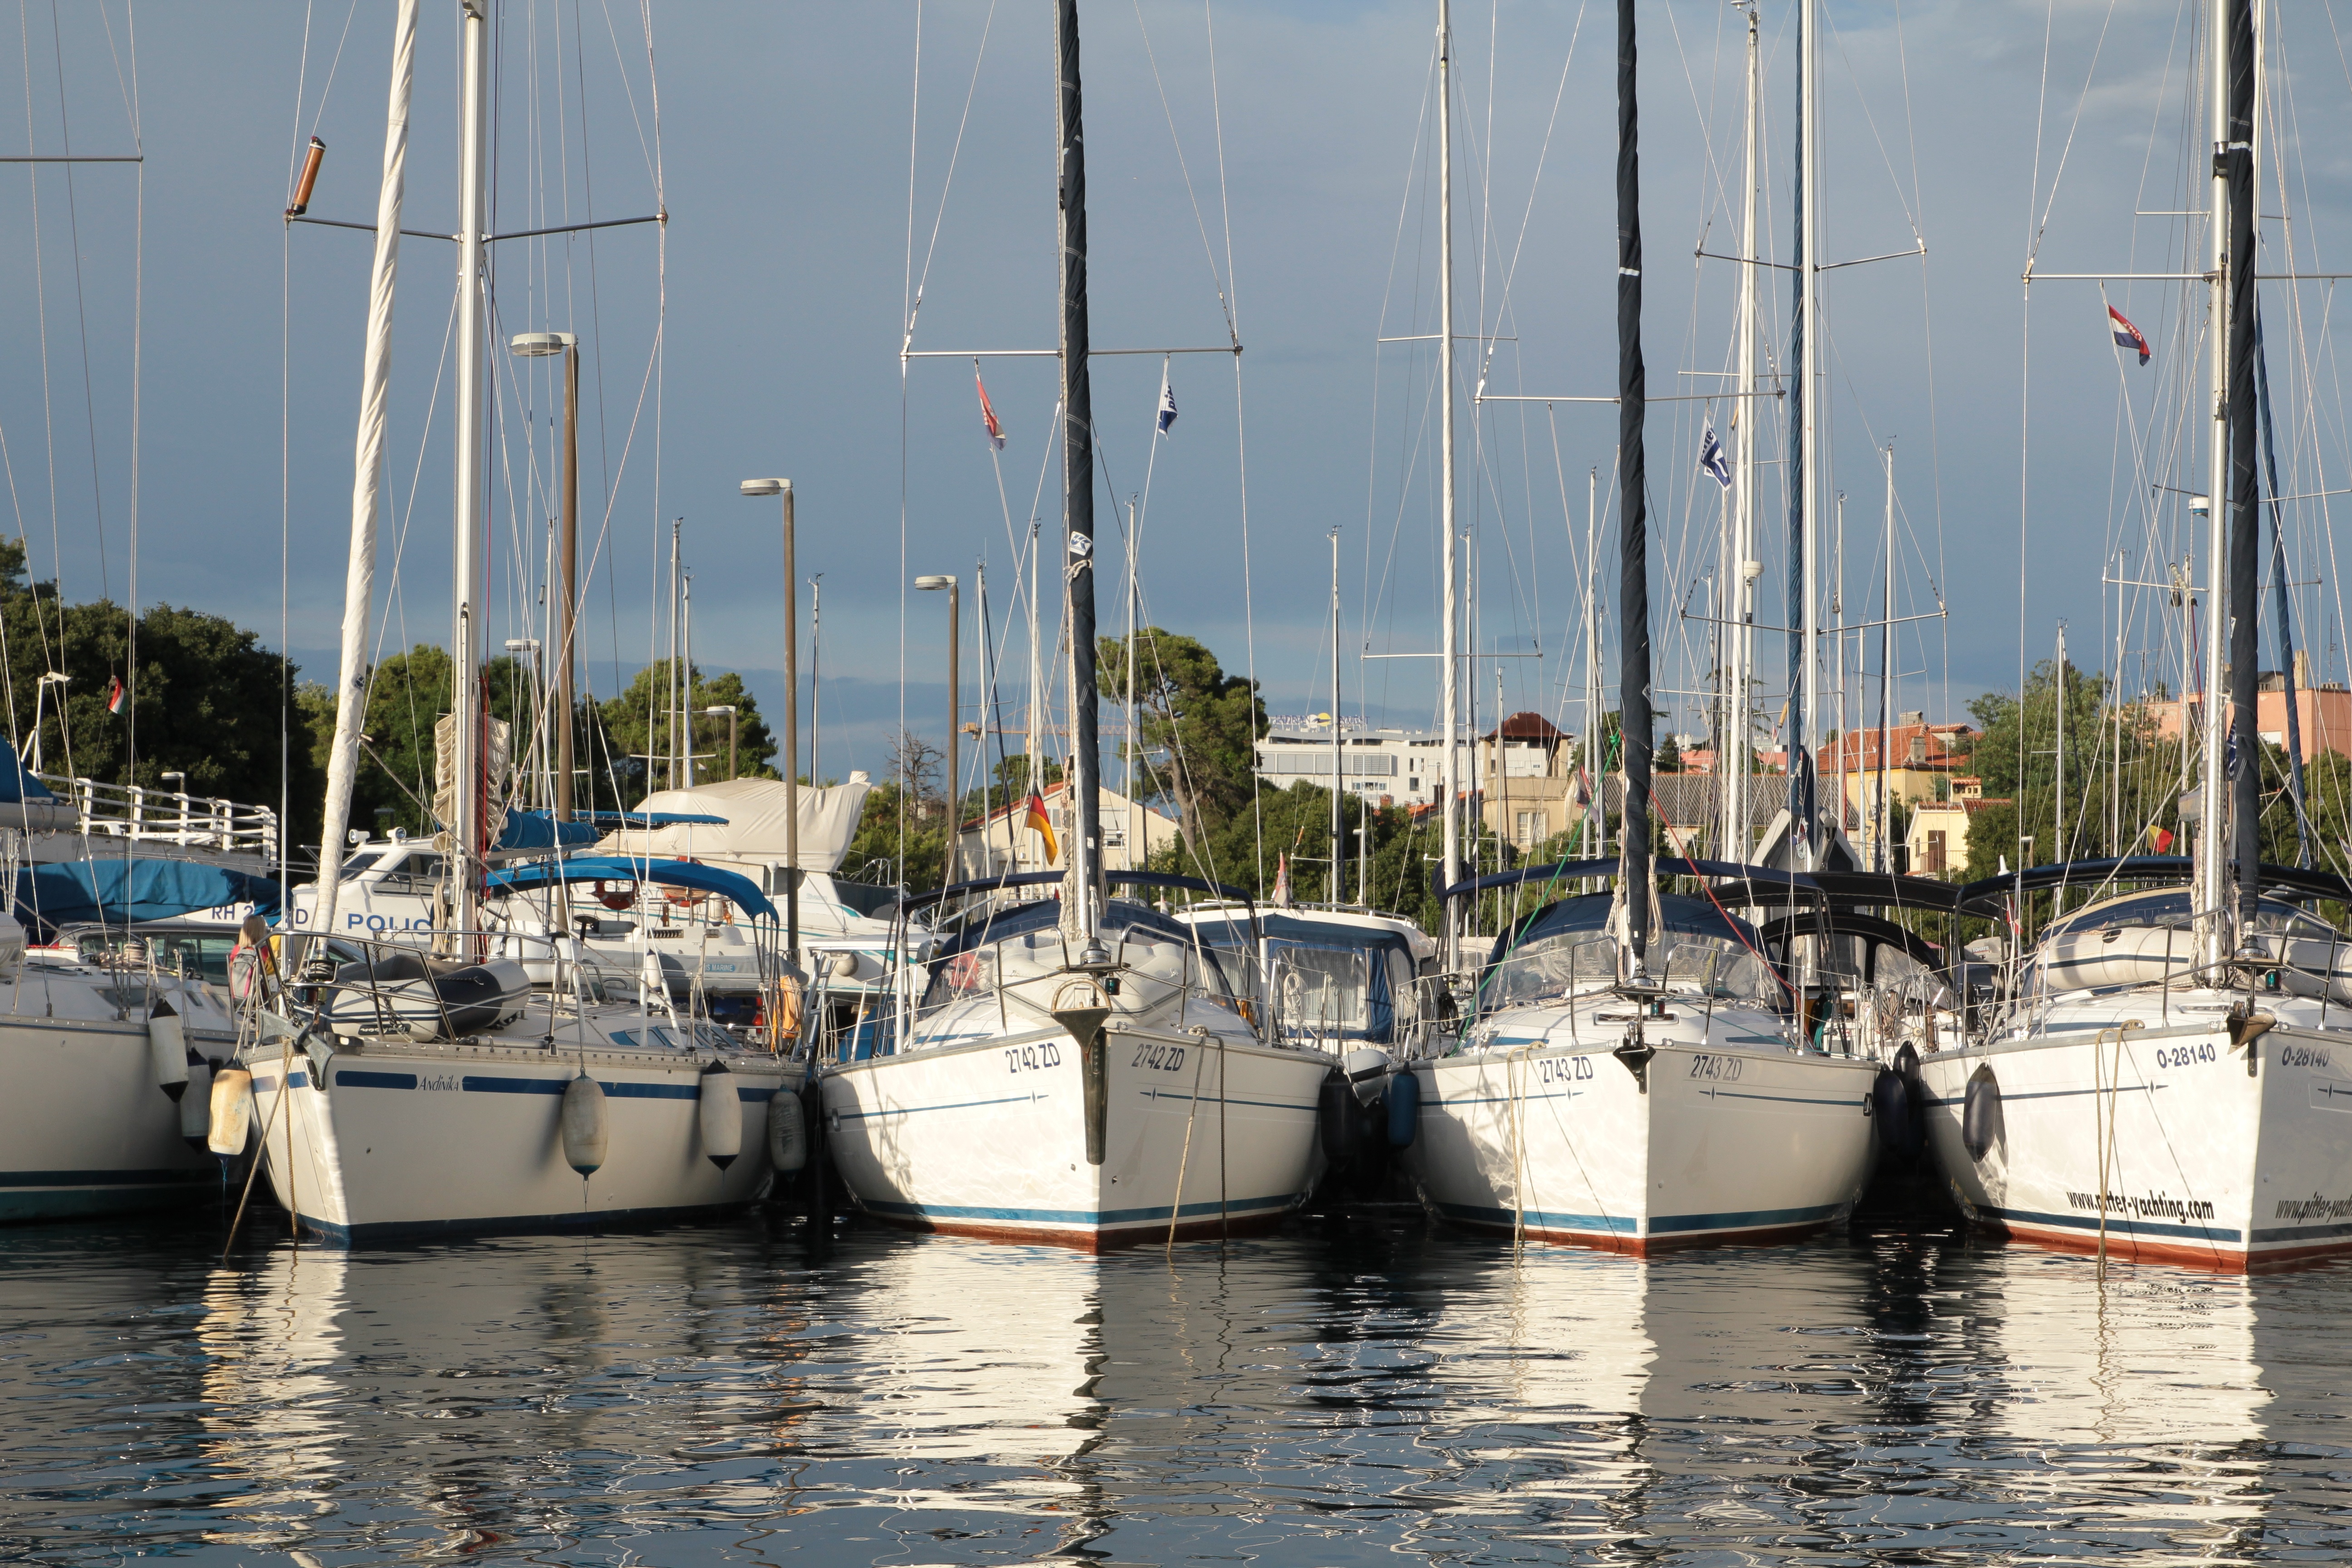
sea, water, dock, boat, summer, vacation, travel, transportation, vessel, vehicle, mast, sailing, yacht, holiday, harbor, marina, port, tourism, leisure, sailboat, cruise, nautical, boating, boats, sail, marine, watercraft, schooner, sailboats, sailing ship, tall ship